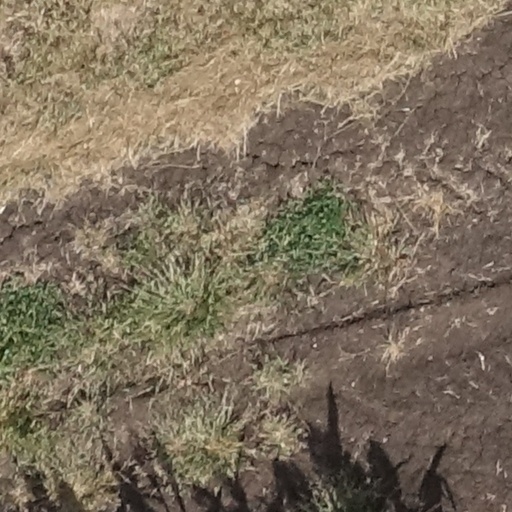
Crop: sorghum